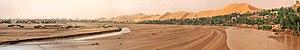
Béni Abbès est une commune de la wilaya de Béchar, située 250 km au sud-ouest de Béchar et à 1 200 km au sud-ouest d'Alger, depuis 2015 elle est le chef-lieu de la wilaya déléguée de Béni Abbès.